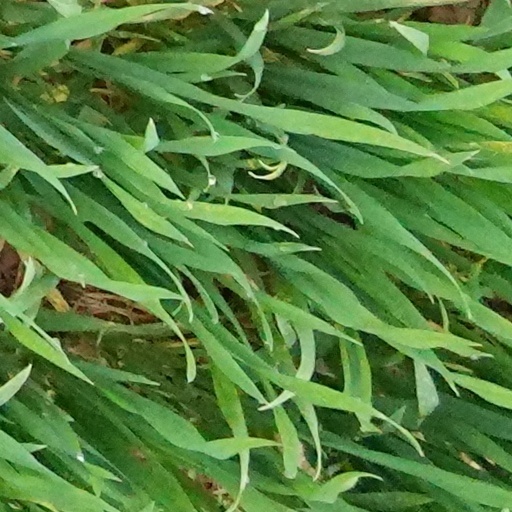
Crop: wheat